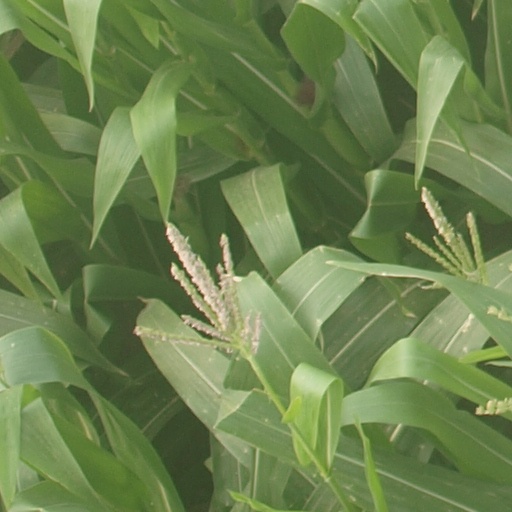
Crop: maize; corn